Histogram

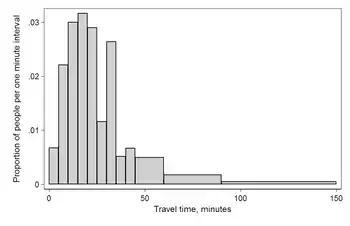
Histogram of travel time (to work), US 2000 census. Area under the curve equals 1. This diagram uses Q/total/width (crowding) from the table. The height of a block represents crowding which is defined as - percentage per horizontal unit.

This histogram differs from the first only in the vertical scale. The area of each block is the fraction of the total that each category represents, and the total area of all the bars is equal to 1 (the fraction meaning "all"). The curve displayed is a simple density estimate. This version shows proportions, and is also known as a unit area histogram.